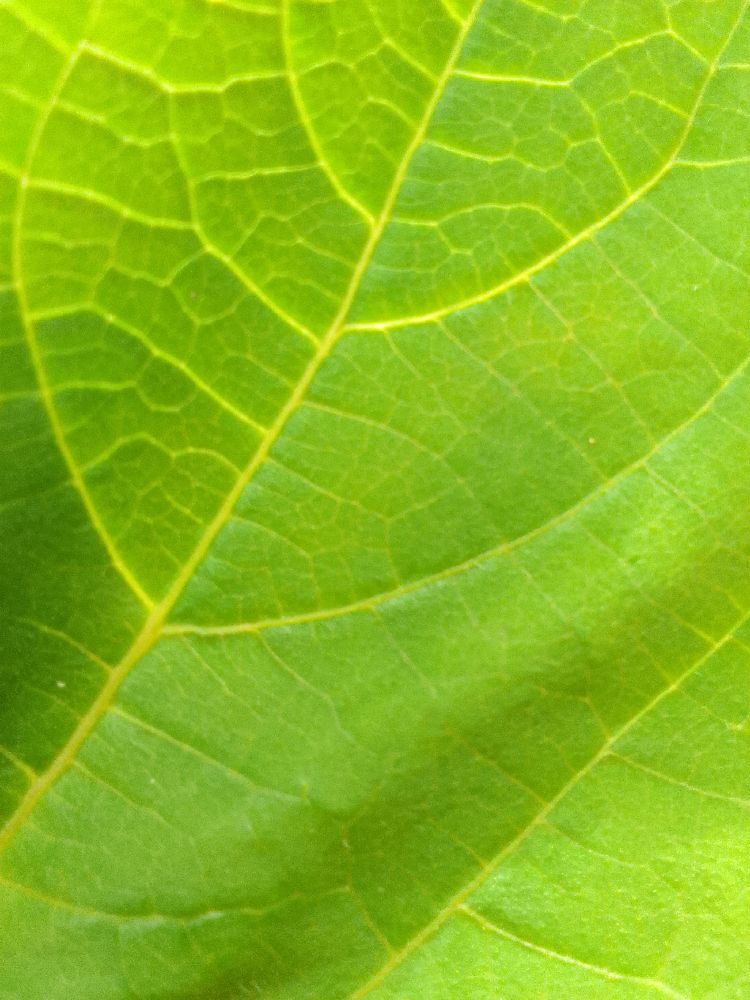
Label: healthy